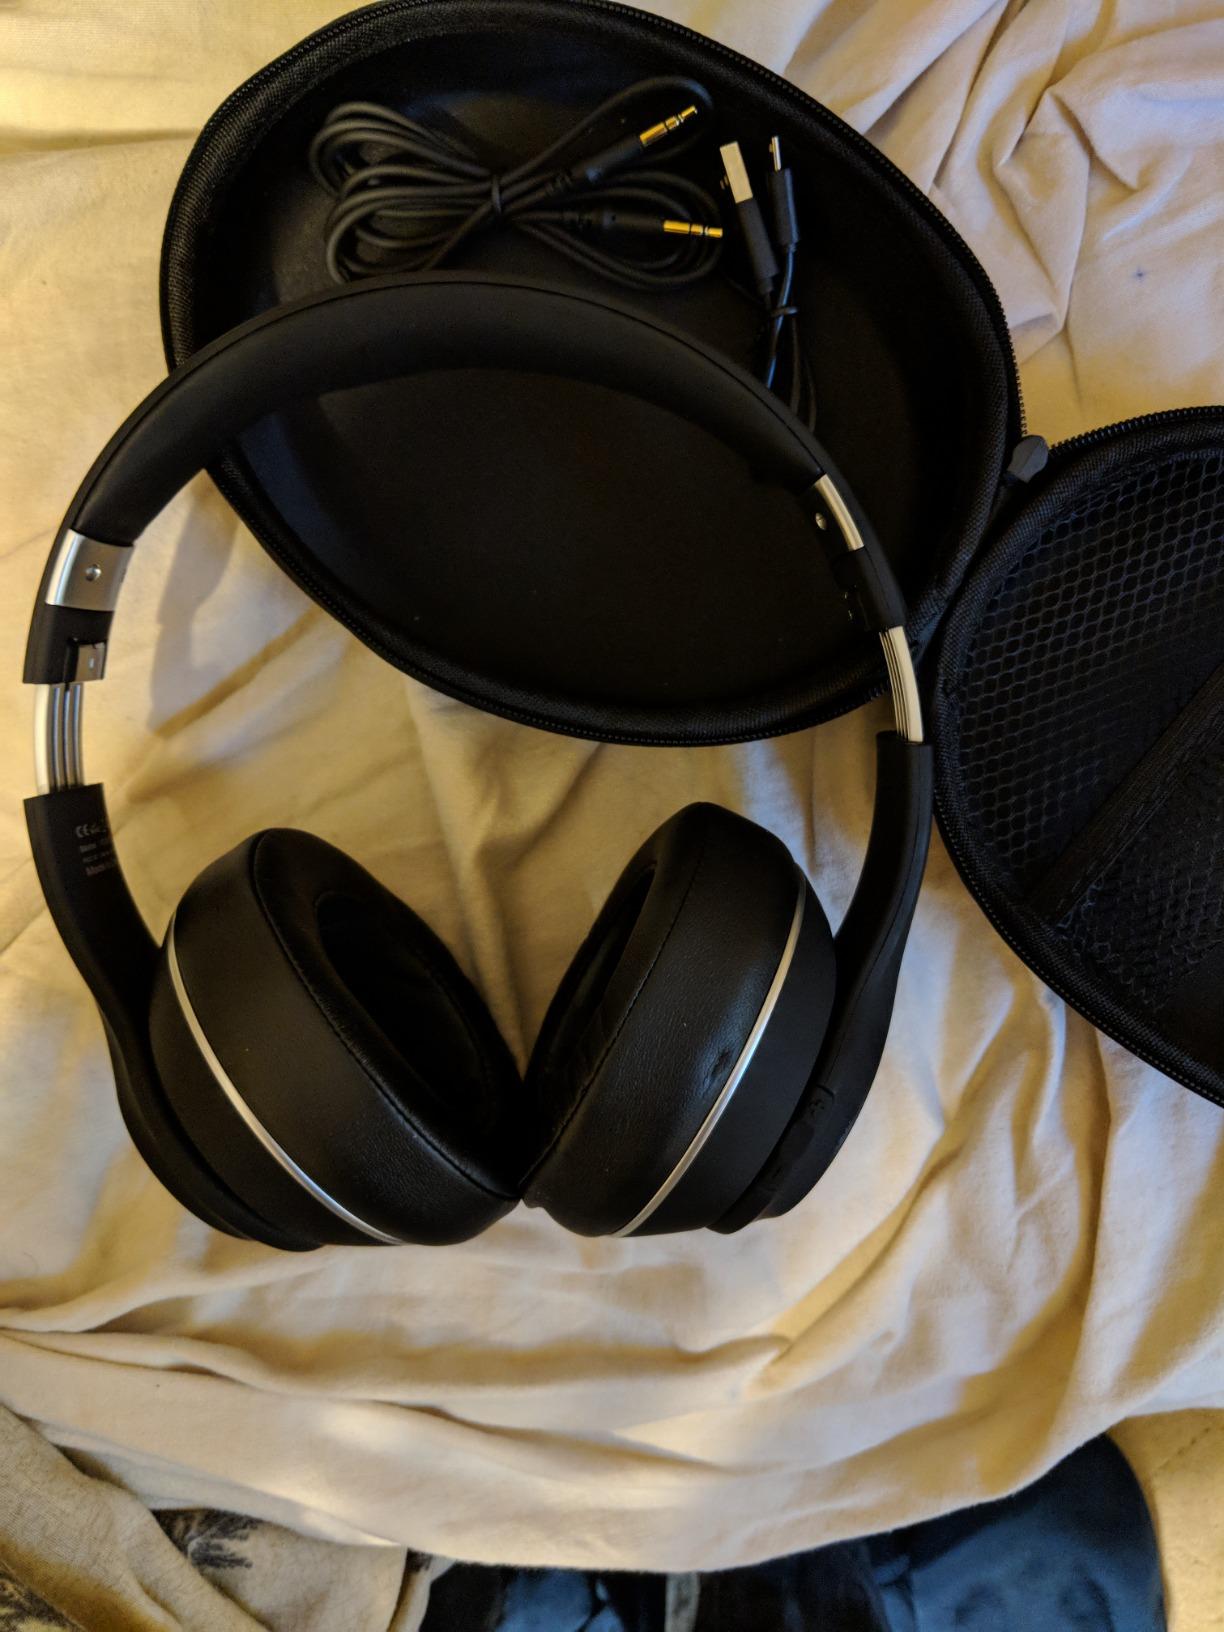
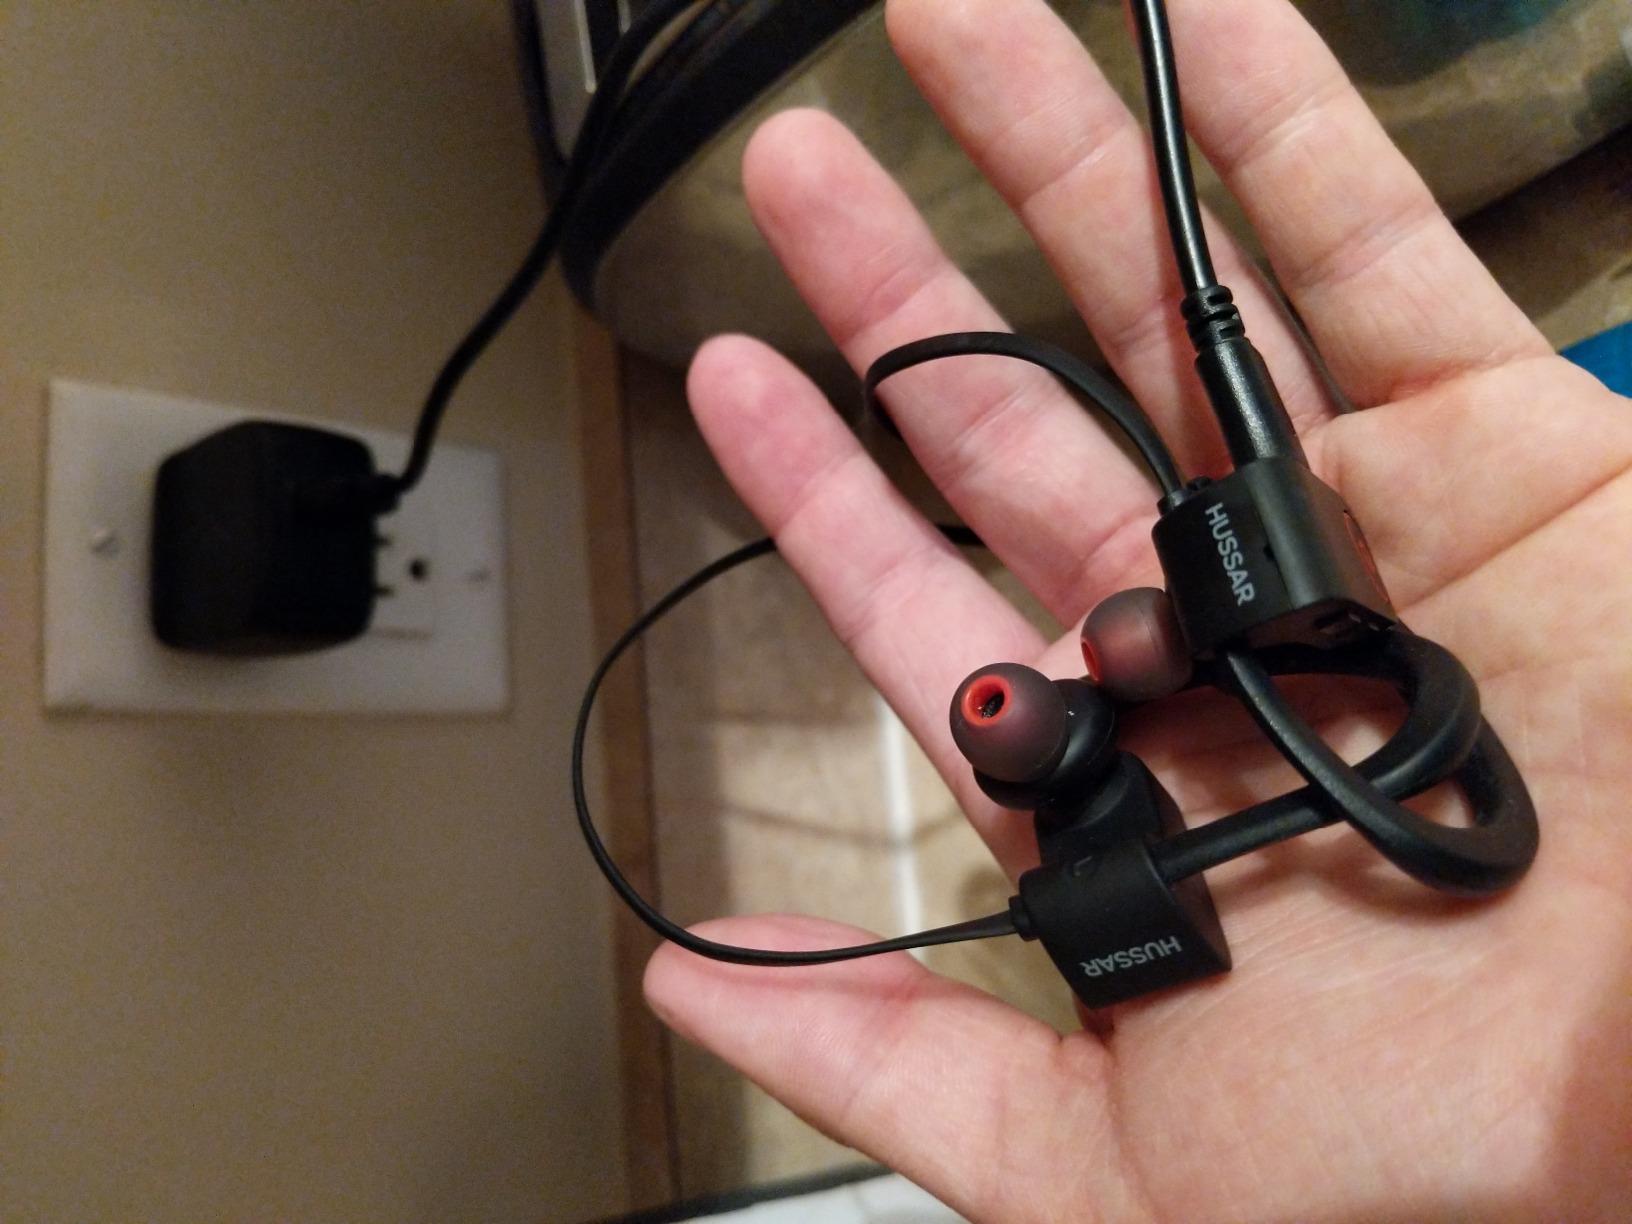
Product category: headphones
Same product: no